2011 FIFA Beach Soccer World Cup

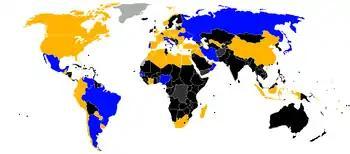

Only one venue was used in the city of Ravenna during the World Cup which has been called the "Stadio del Mare" or the "Stadium of the Sea", in English. The Stadium was built as a temporary structure, primarily built to host the World Cup however the stadium also hosted the third stage of the 2011 Euro Beach Soccer League, to promote beach soccer in the area before the start of the World Cup.